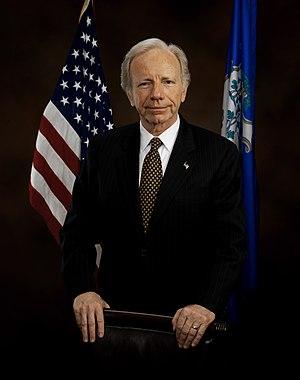
La Convention nationale républicaine de 2008 a lieu du 1ᵉʳ au 4 septembre 2008 au Xcel Energy Center à Saint Paul aux États-Unis. Elle est chargée de désigner officiellement John McCain comme candidat du Parti républicain à l'élection présidentielle de 2008. Le candidat doit recueillir plus de 1 191 délégués pour remporter la nomination. La convention devait recevoir plus de 45 000 participants dont 15 000 représentants de la presse.
Joseph Isadore Lieberman dit Joe Lieberman, né le 24 février 1942 à Stamford, est un homme politique américain, ancien sénateur démocrate devenu indépendant du Connecticut au Congrès des États-Unis et candidat démocrate à la vice-présidence des États-Unis en 2000.